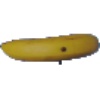
Label: Banana 1